Andrew Barth Feldman

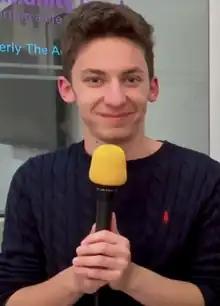
Feldman in 2023

Andrew Barth Feldman (born May 7, 2002) is an American actor and singer. He began his acting career in musical theater by participating in local productions as a child. Feldman won a Jimmy Award for his high school's production of the musical "Catch Me If You Can" in 2018. In 2019, he played the title role in the musical "Dear Evan Hansen" on Broadway.